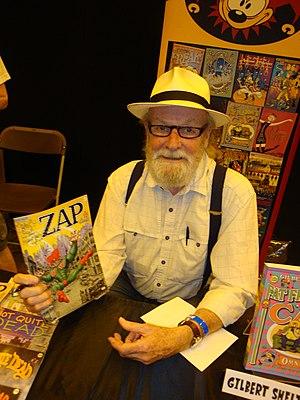
Les comics underground ou bandes dessinées underground ou comix sont des bandes dessinées relevant de la culture underground, née aux États-Unis avant d'être diffusée dans le monde entier. Elles ont fortement inspiré les auteurs de bande dessinée alternative.